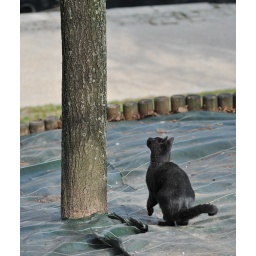
Bateau Alma's cat : about to climb in a tree